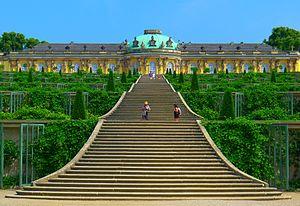
Le palais de Sanssouci ou Sans-Souci est l'ancien palais d'été du roi de Prusse Frédéric II. Il est situé à Potsdam, dans le Land du Brandebourg, à vingt-six kilomètres au sud-ouest de Berlin. Il fut bâti entre 1745 et 1747 par l'architecte Georg Wenzeslaus von Knobelsdorff dans un style issu du rococo, que l'on nomme rococo frédéricien. Il est également renommé pour ses fabriques, ses jardins et les autres extravagances du parc de Sanssouci, attenant à l'édifice.
L'Allemagne a commencé en 2006 une série de 16 pièces commémoratives de 2 euros qui s'achèvera en 2022. Cette série concerne les 16 Länder allemands. Les pièces sont émises à raison d'une par année. L'année d'émission des pièces coïncide avec la présidence au Bundesrat du Land concerné. C'est ainsi que la première de ces pièces est revenue au Schleswig-Holstein.
La place de la vigne dans la culture est importante. Depuis l'Antiquité où elle est un symbole dans la mythologie, et reliée au vin, elle a été le sujet dans les arts : peinture, dessin, littérature, poésie, chanson, cinéma, architecture...